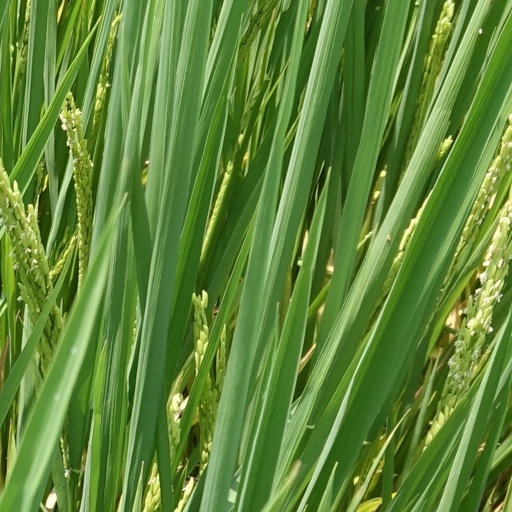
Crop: rice